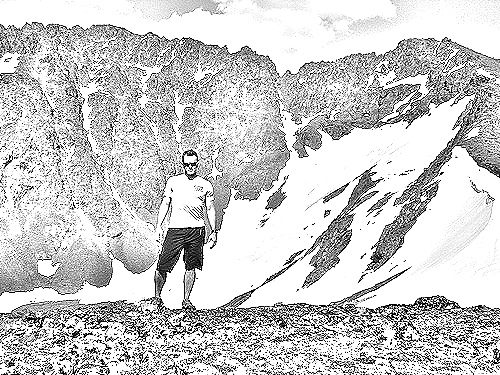
Portrait style: Sketch Portrait